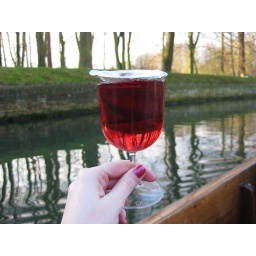
Picnic wine-- it comes in a plastic glass with a peel-off lid.